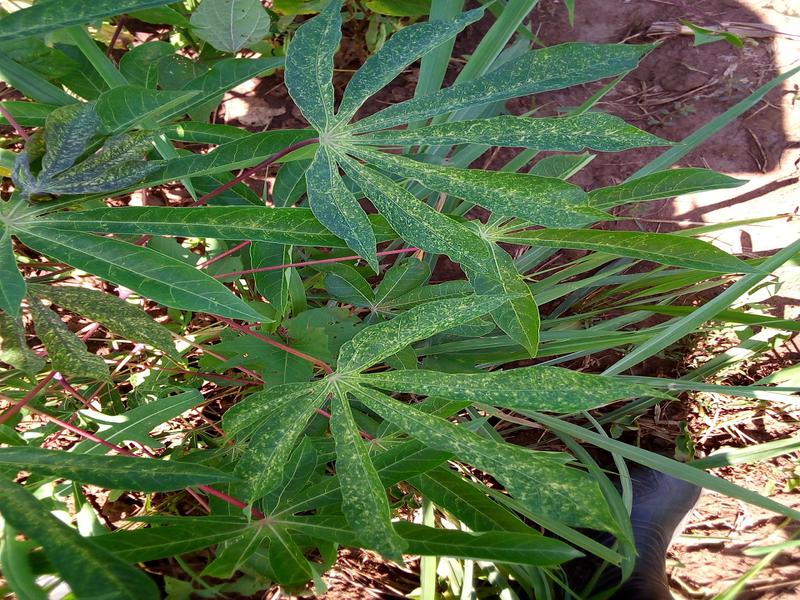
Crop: cassava
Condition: green_mottle